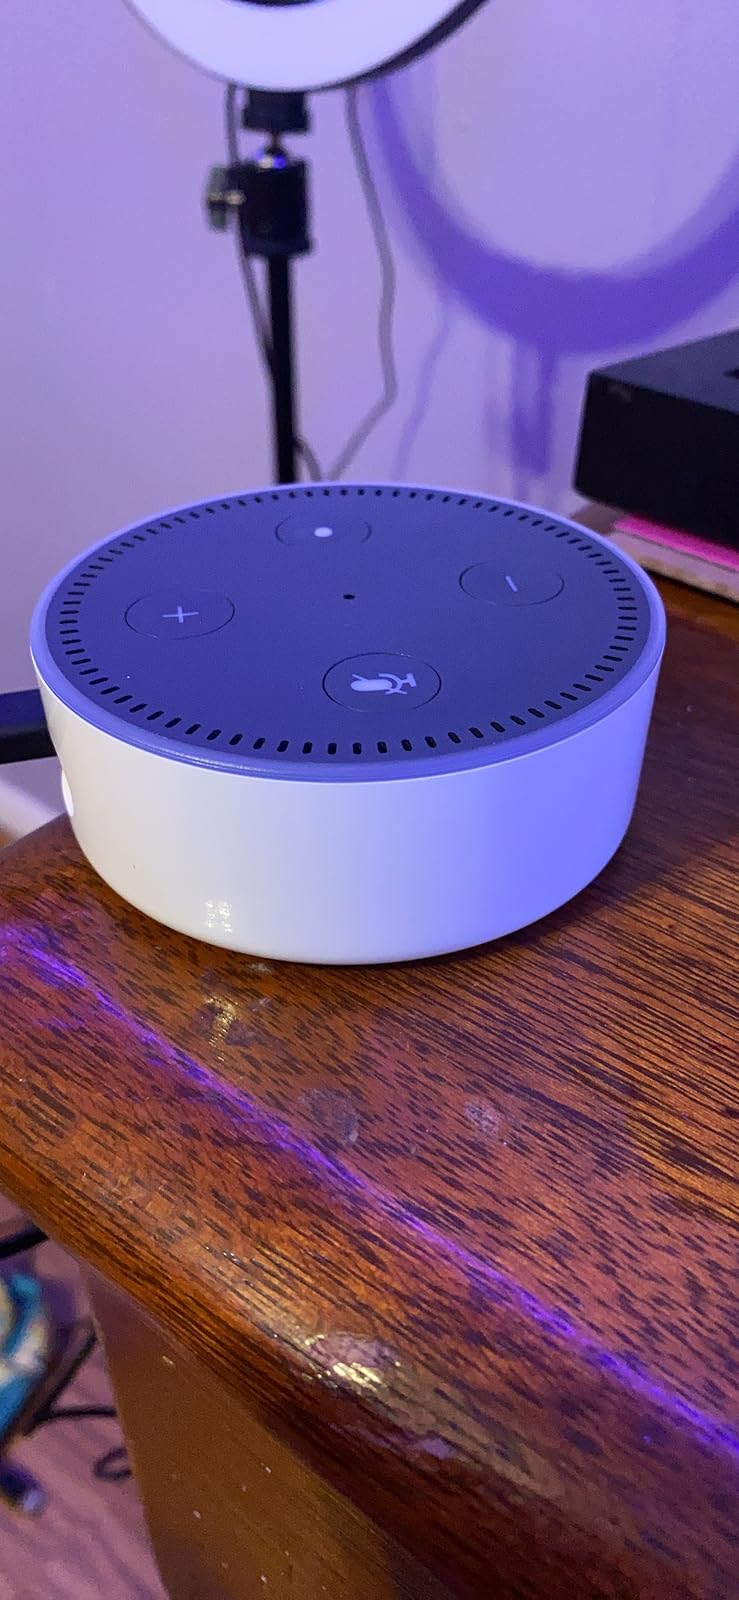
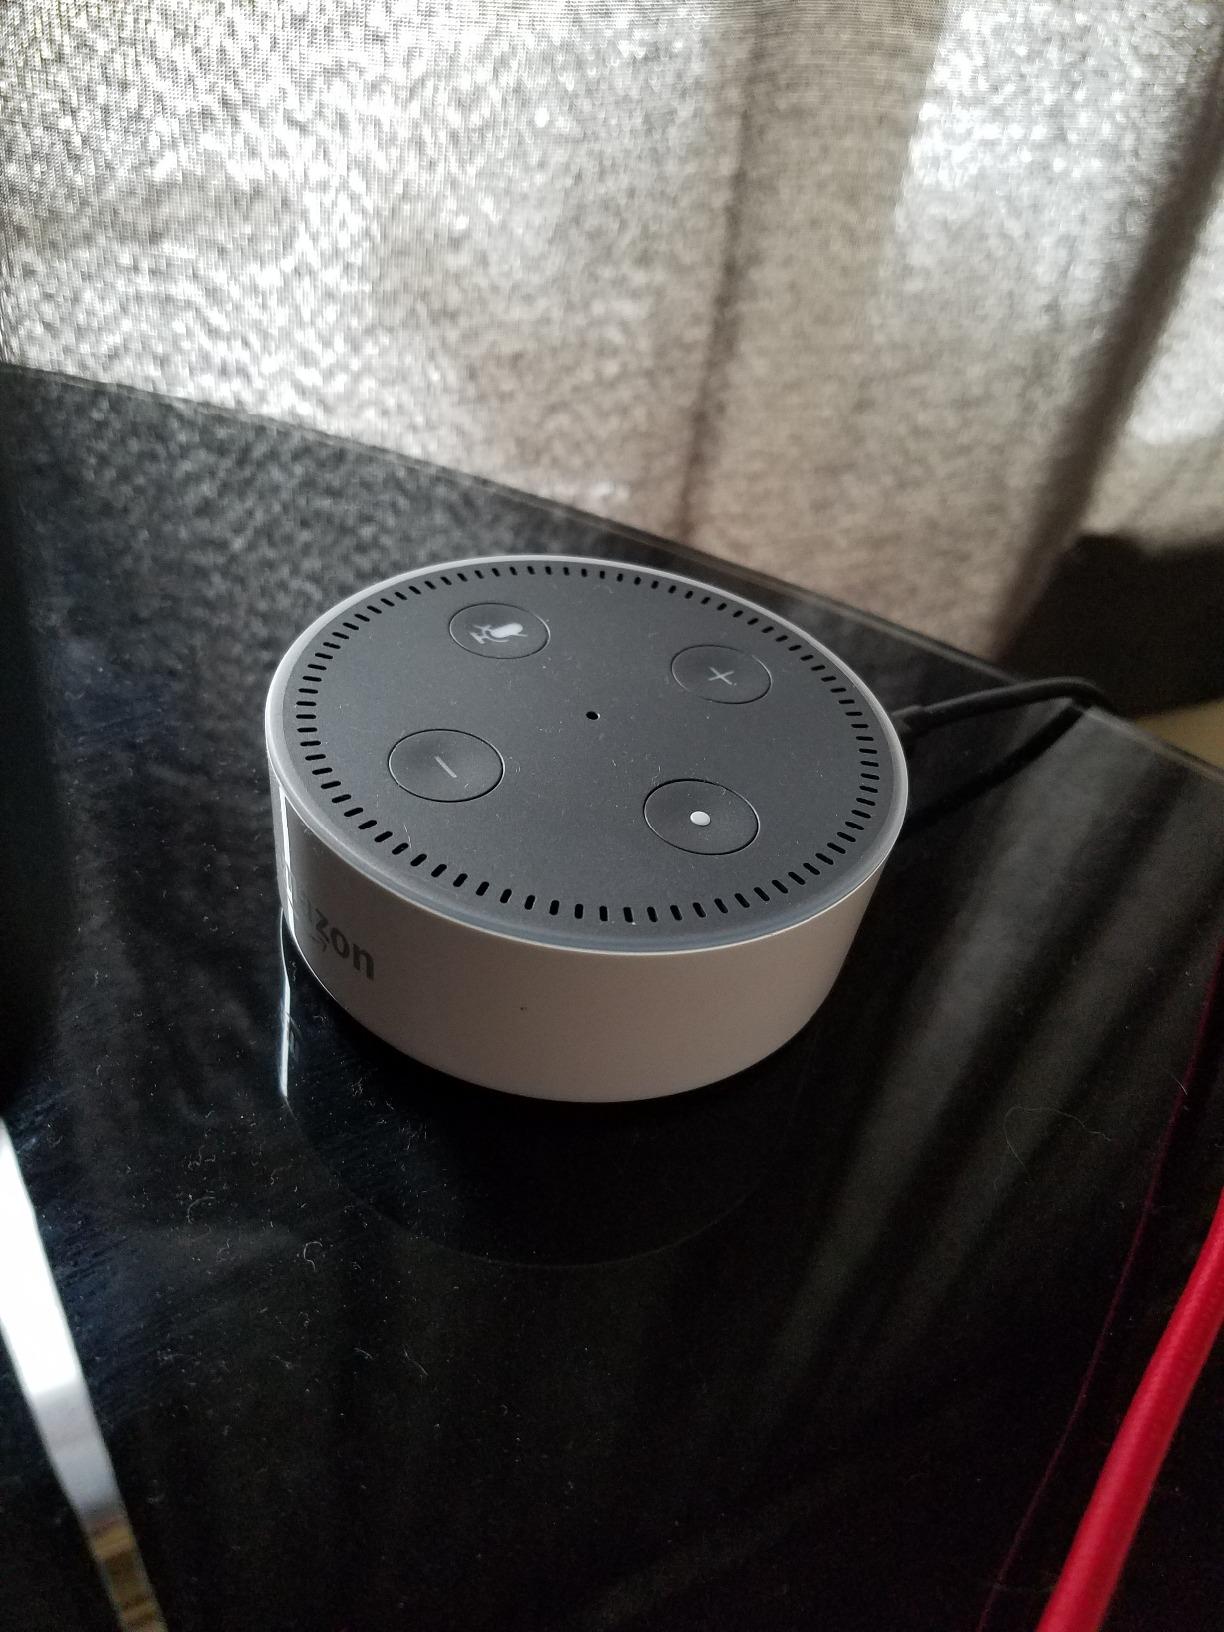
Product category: speaker
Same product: yes